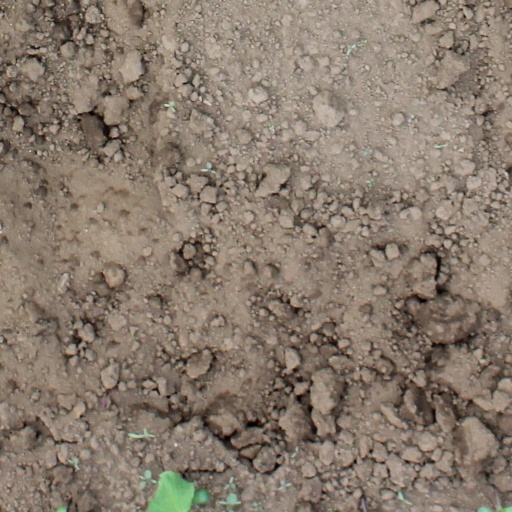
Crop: soybean